Taiko

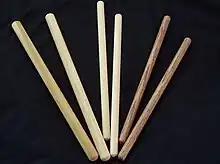
Different types of drum sticks for taiko, called bachi, are displayed flat on a surface.

The sticks for playing taiko are called "bachi", and are made in various sizes and from different kinds of wood such as white oak, bamboo, and Japanese magnolia. "Bachi" are also held in a number of different styles. In "kumi-daiko", it is common for a player to hold their sticks in a relaxed manner between the V-shape of the index finger and thumb, which points to the player. There are other grips that allow performers to play much more technically difficult rhythms, such as the "shime" grip, which is similar to a matched grip: the "bachi" are gripped at the back end, and the fulcrum rests between the performer's index finger and thumb, while the other fingers remain relaxed and slightly curled around the stick.